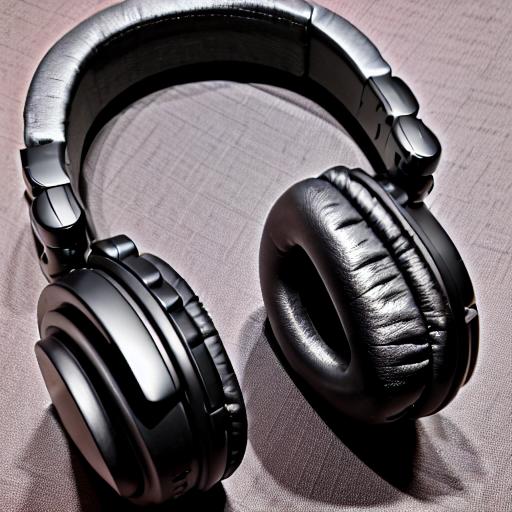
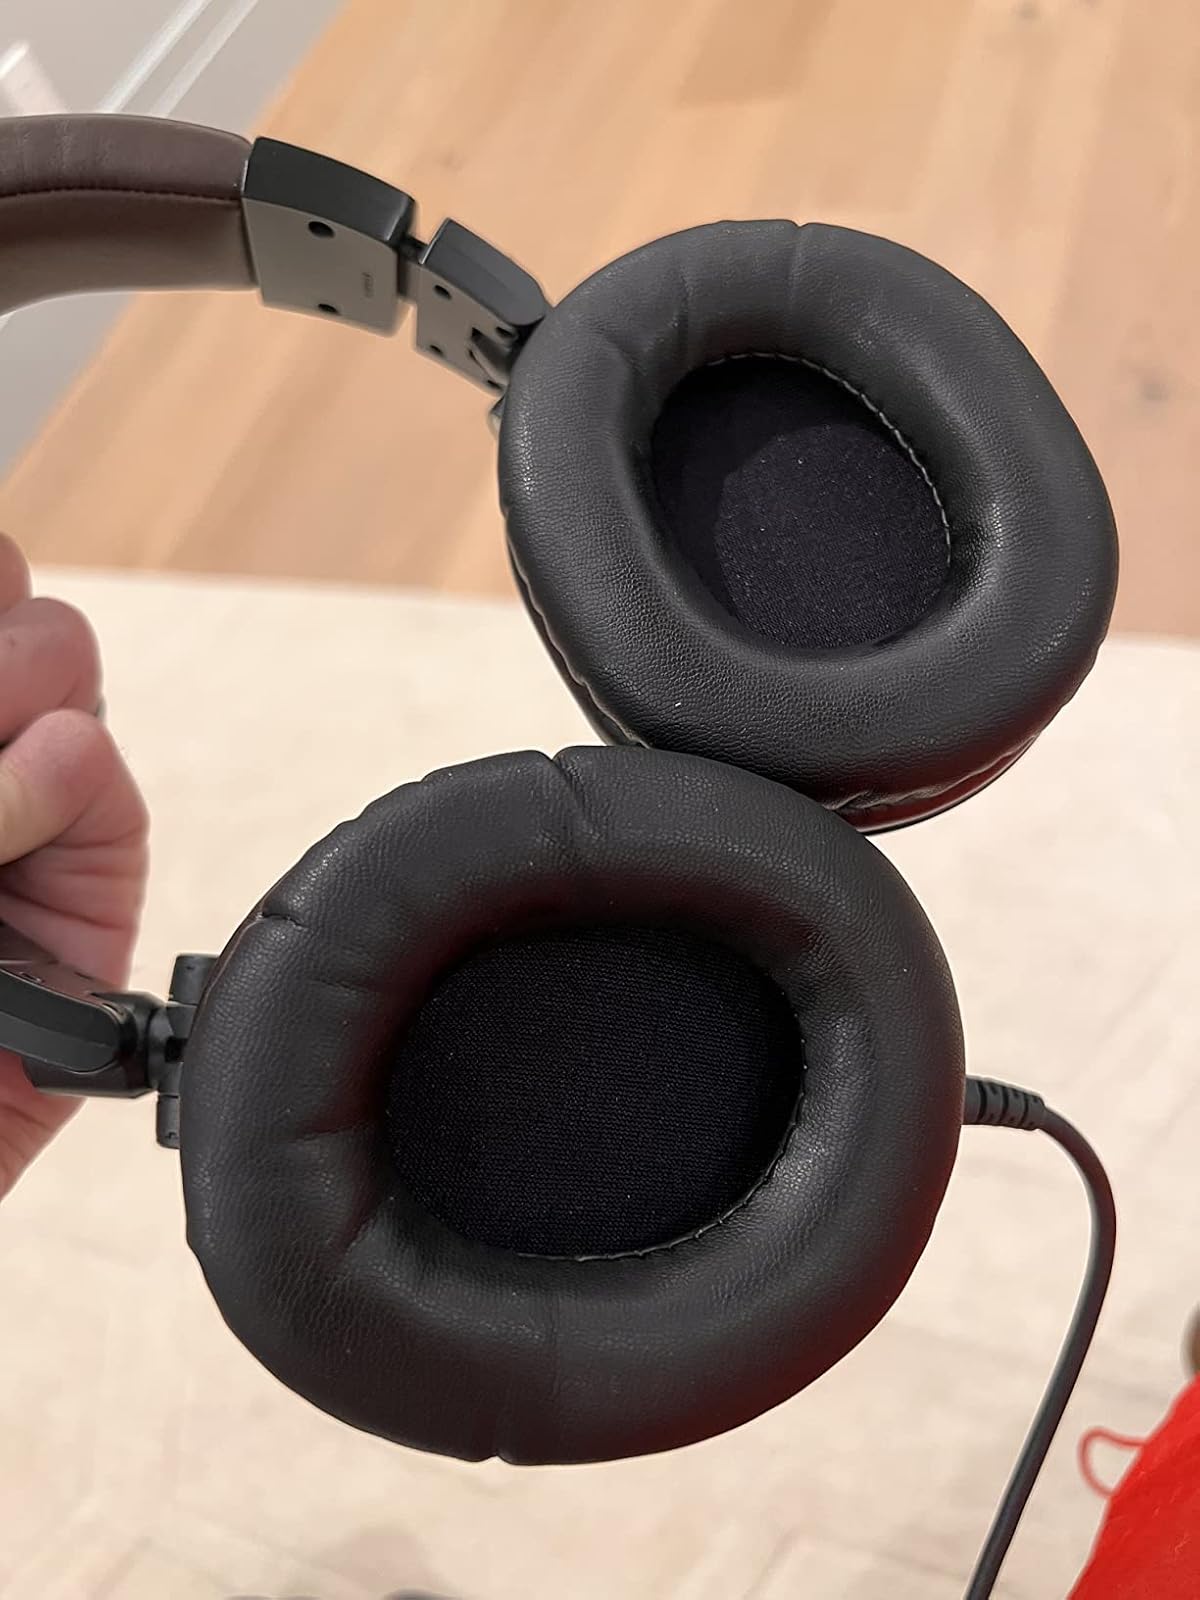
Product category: headphones
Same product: no